Przemyśl

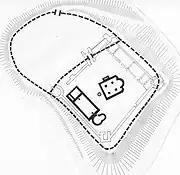
Foundations of a Lendian gord, and of a Latin rotunda chapel and palatium complex built by Bolesław I the Brave of Poland in the 11th century, along with an Orthodox tserkva built in the 12th century.

Przemyśl is the second-oldest city (after Kraków) in southeastern Poland, dating back to the 8th century. It was the site of a fortified gord belonging to the "Lędzianie" (Lendians), a West Slavic tribe. In the 9th century, the fortified settlement and the surrounding region became part of Great Moravia. Most likely, the city's name dates back to the Moravian period. Also, archeological remains testify to the presence of a Christian monastic settlement as early as the 9th century.